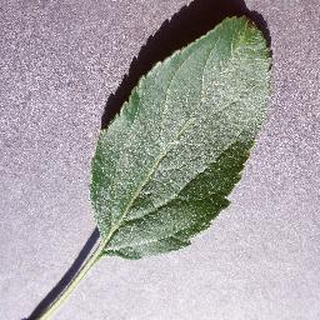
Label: healthy_apple